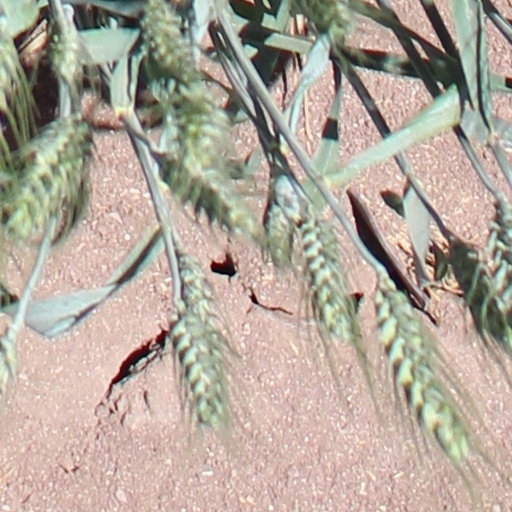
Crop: wheat